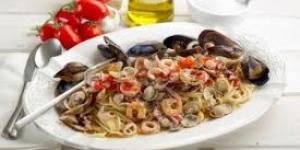
espaguetis frutas de mar al vino